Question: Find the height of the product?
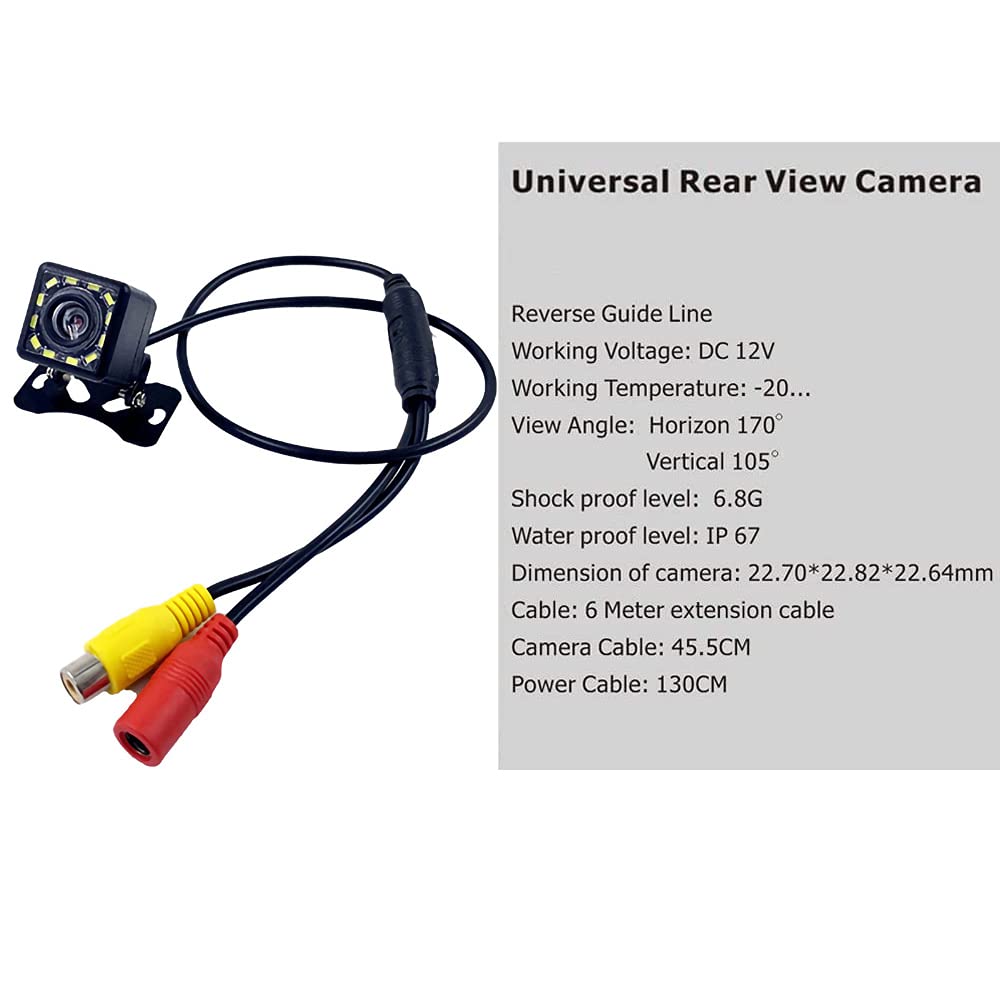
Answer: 22.64 millimetre